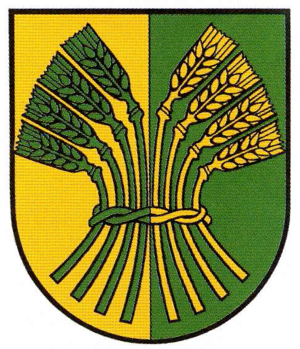
Danndorf
Coat of arms of Danndorf
Danndorf er en kommune i den nordøstlige del af Landkreis Helmstedt, i den sydøstlige del af den tyske delstat Niedersachsen. Den har en befolkning på knap 2200 mennesker, og er